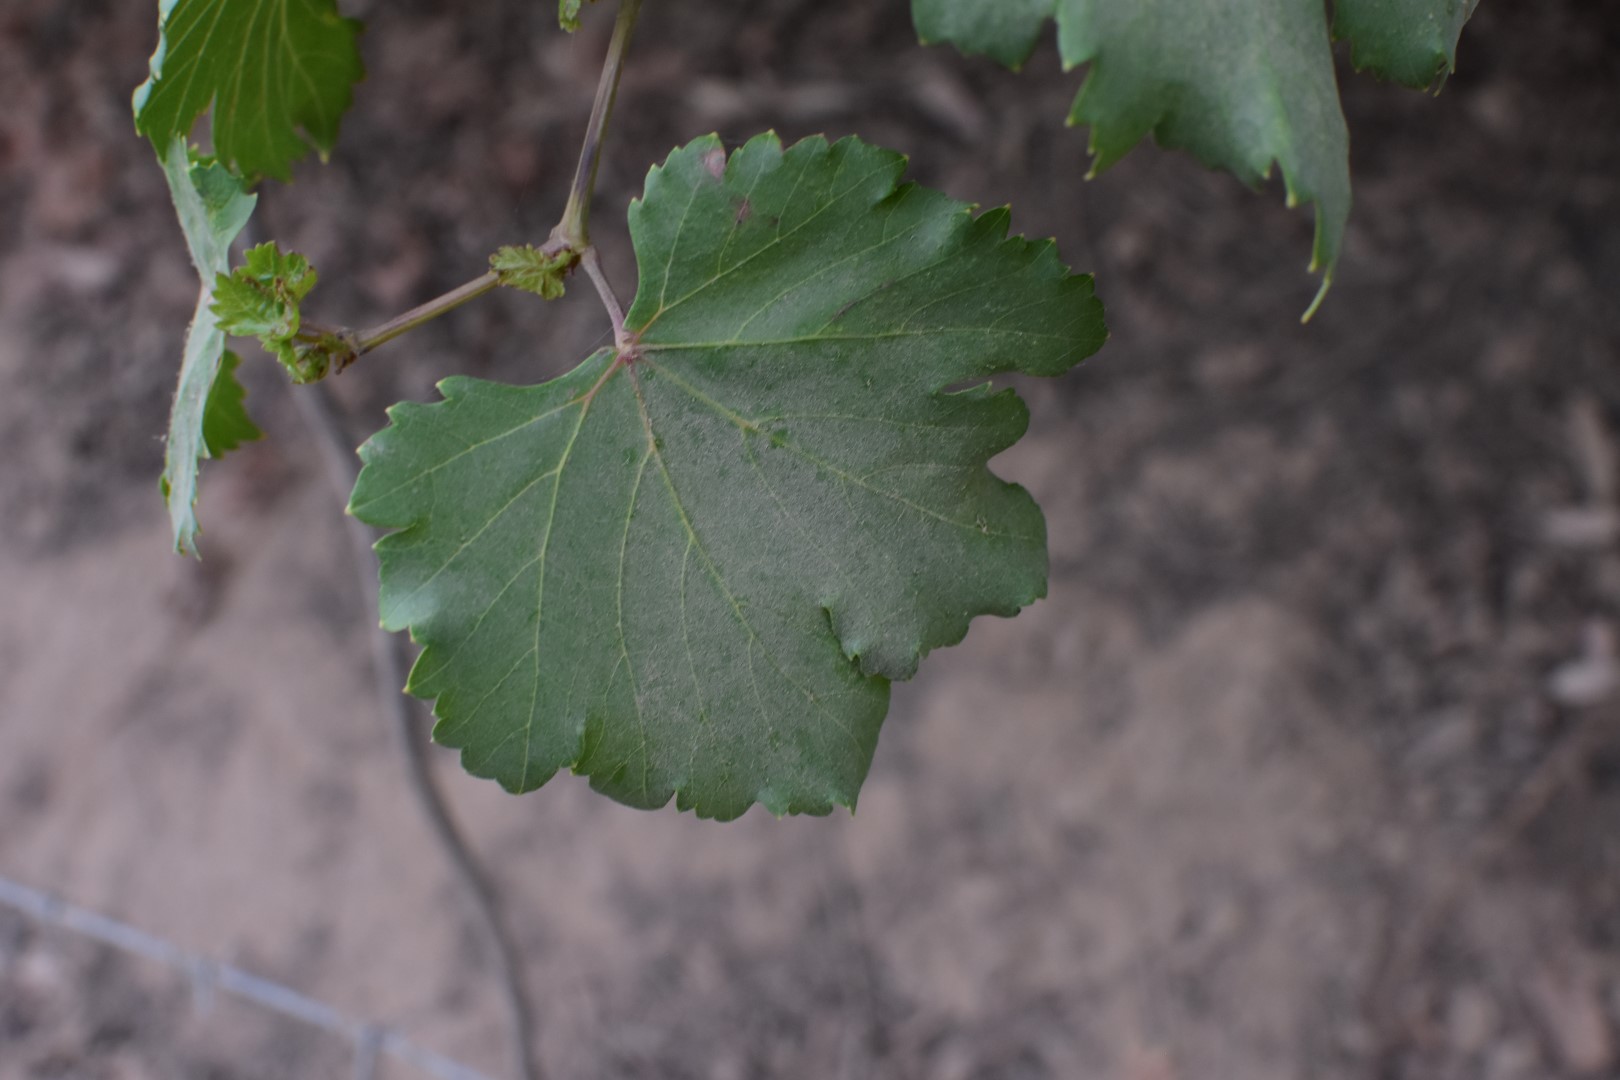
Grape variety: Kamali